Ukiyo-e

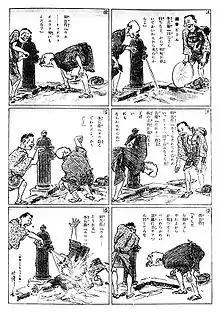
Manga histories often find an ancestor in the "Hokusai Manga".Rakuten Kitazawa, , 1902

The earliest comprehensive historical and critical works on ukiyo-e came from the West. Ernest Fenollosa was Professor of Philosophy at the Imperial University in Tokyo from 1878, and was Commissioner of Fine Arts to the Japanese government from 1886. His "Masters of " of 1896 was the first comprehensive overview and set the stage for most later works with an approach to the history in terms of epochs: beginning with Matabei in a primitive age, it evolved towards a late-18th century golden age that began to decline with the advent of Utamaro, and had a brief revival with Hokusai and Hiroshige's landscapes in the 1830s. Laurence Binyon, the Keeper of Oriental Prints and Drawings at the British Museum, wrote an account in "Painting in the Far East" in 1908 that was similar to Fenollosa's, but placed Utamaro and Sharaku amongst the masters. Arthur Davison Ficke built on the works of Fenollosa and Binyon with a more comprehensive "Chats on Japanese Prints" in 1915. James A. Michener's "The Floating World" in 1954 broadly followed the chronologies of the earlier works, while dropping classifications into periods and recognizing the earlier artists not as primitives but as accomplished masters emerging from earlier painting traditions. For Michener and his sometime collaborator Richard Lane, ukiyo-e began with Moronobu rather than Matabei. Lane's "Masters of the Japanese Print" of 1962 maintained the approach of period divisions while placing ukiyo-e firmly within the genealogy of Japanese art. The book acknowledges artists such as Yoshitoshi and Kiyochika as late masters.